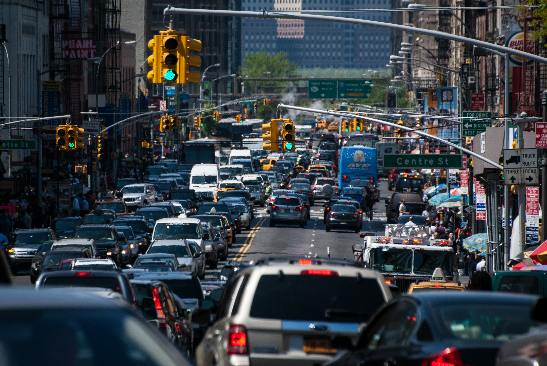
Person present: No